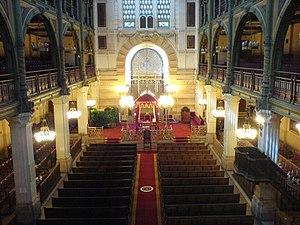
Intérieur de la synagogue de la rue des Tournelles à PARIS.
La synagogue des Tournelles est un lieu de culte juif orthodoxe de rite séfarade constantinois. L'édifice est construit en 1876 et est située au 21 bis de la rue des Tournelles, au cœur du quartier du Marais à Paris.